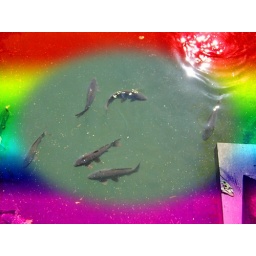
Some fish in the water photo with a blended rainbow effect